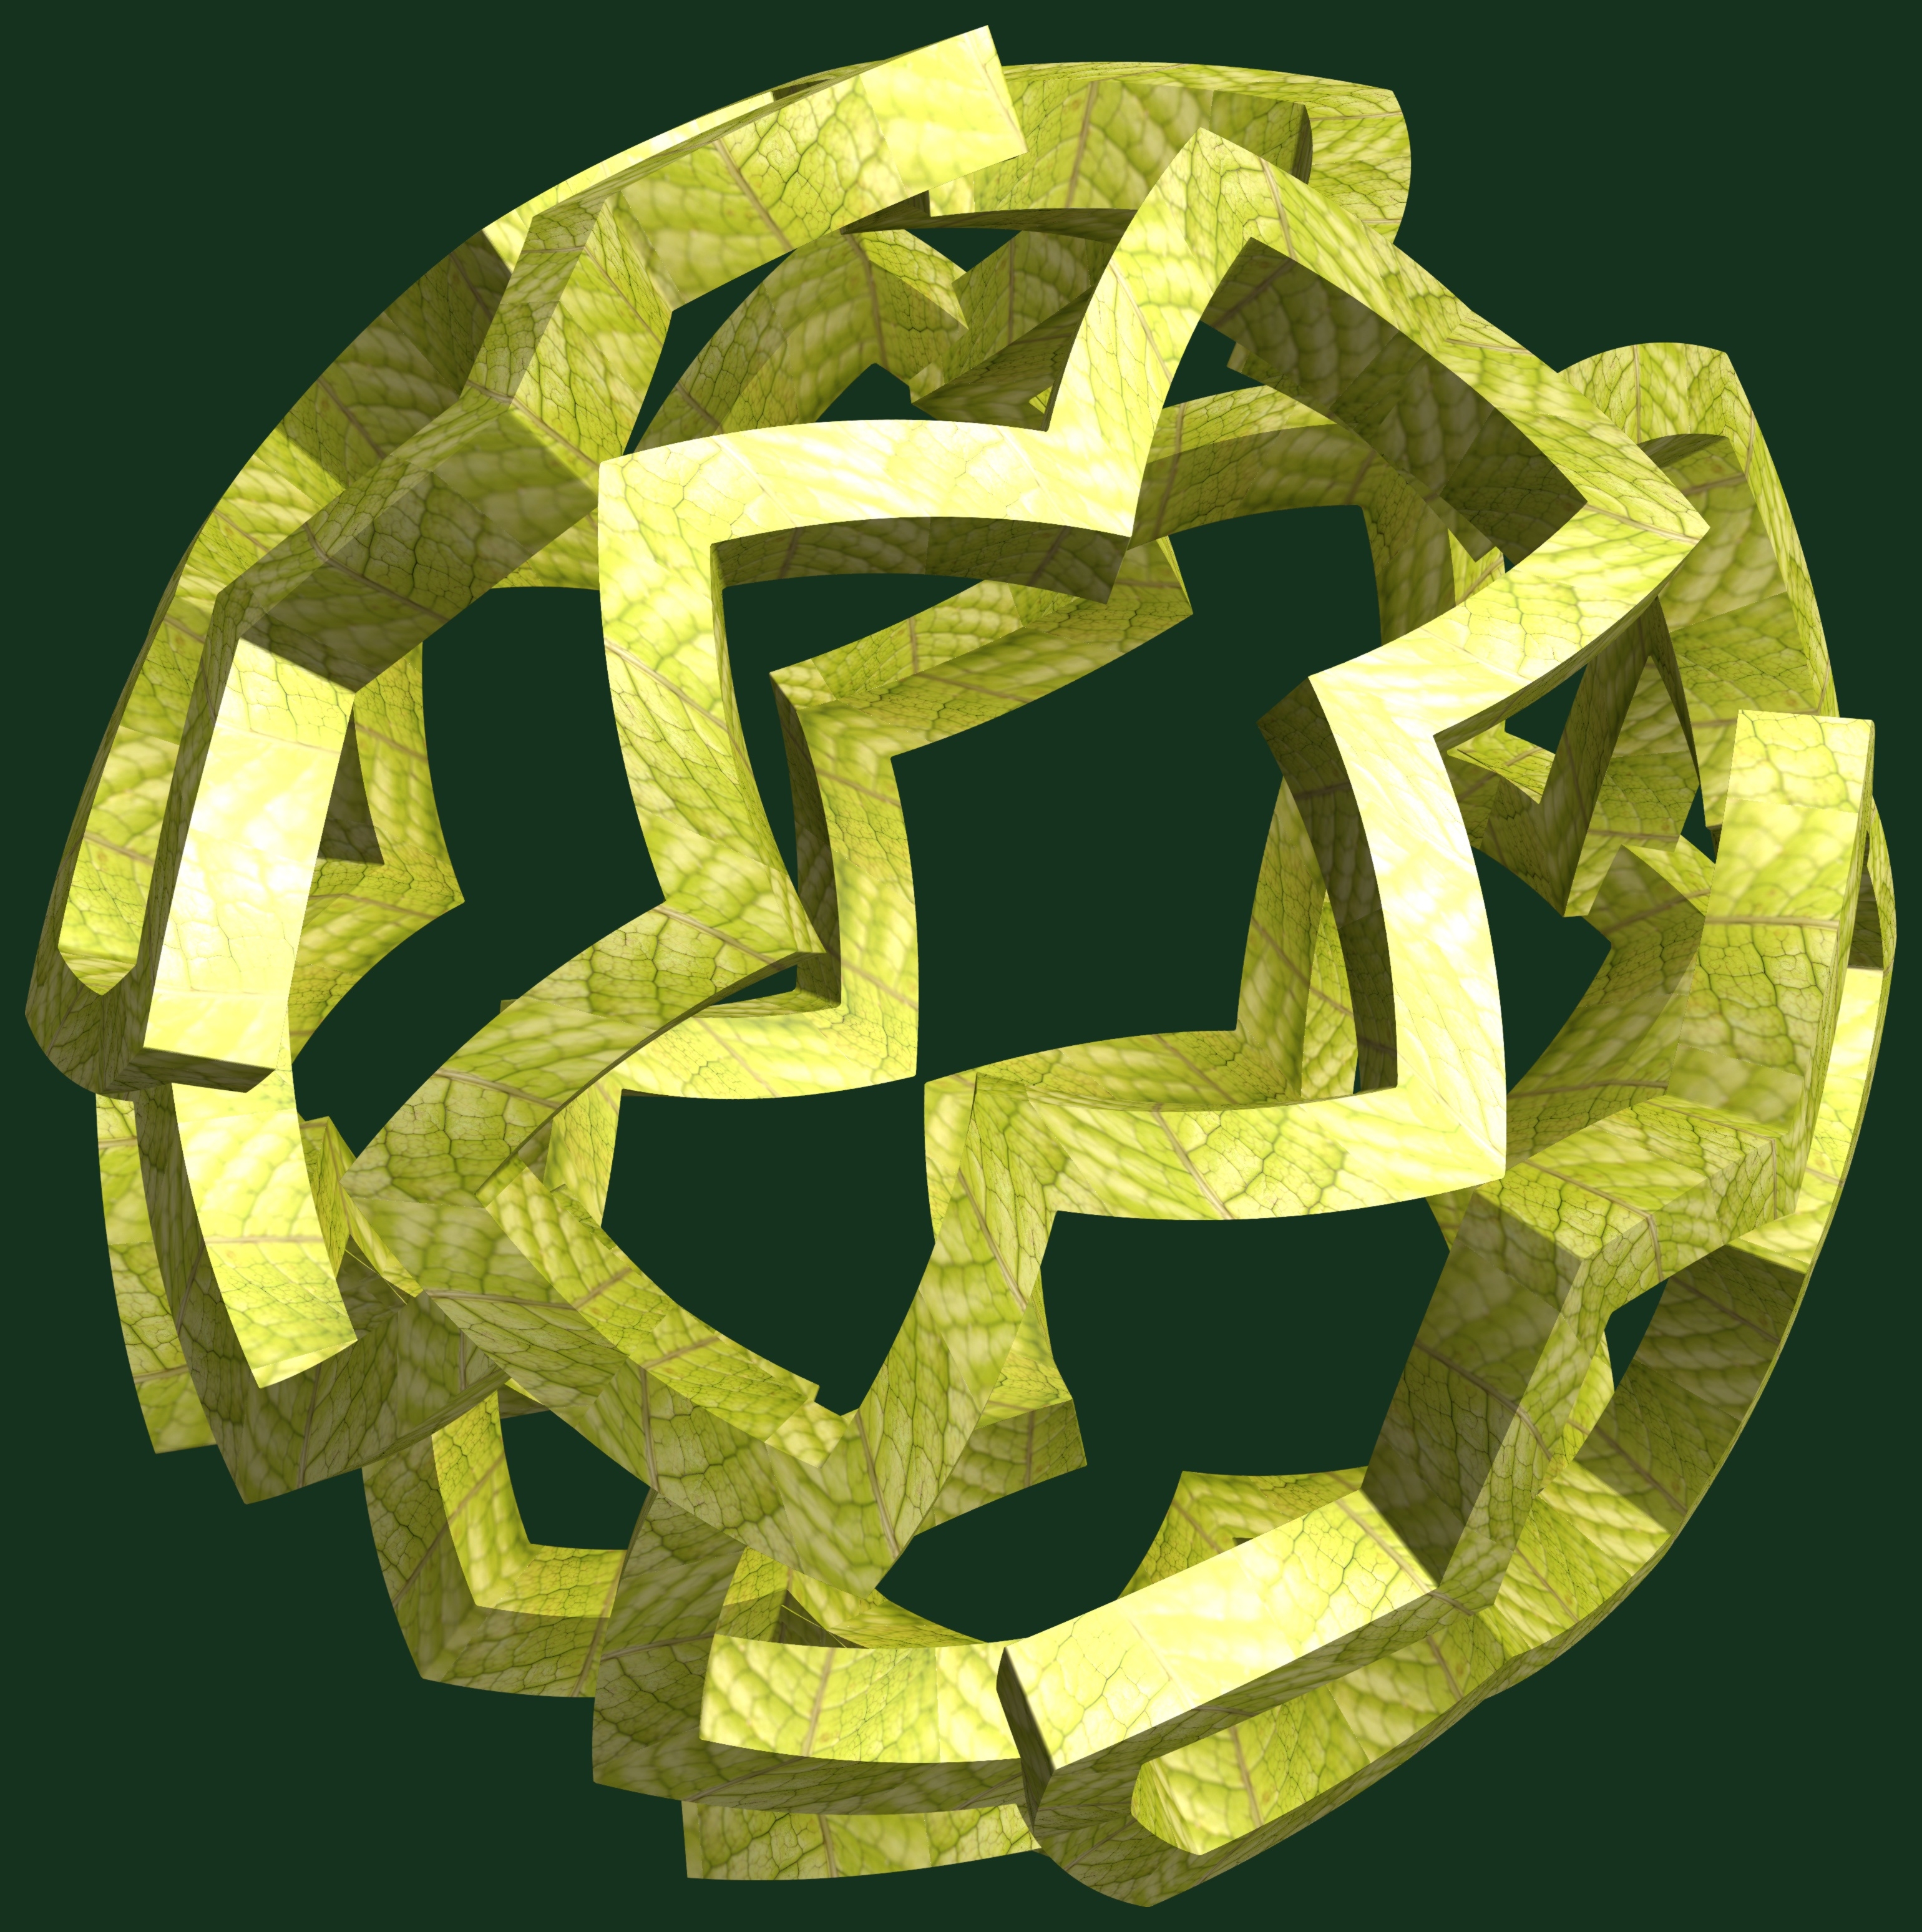
abstract, structure, texture, number, pattern, green, symbol, geometry, yellow, circle, jewellery, font, sculpture, design, symmetry, 3d, graphic, shape, torus, mathematica, cg, parametricplot3d, code, program, algorithm, mapping, geometricsculpture, fashion accessory